Hans-Jürgen Bäumler

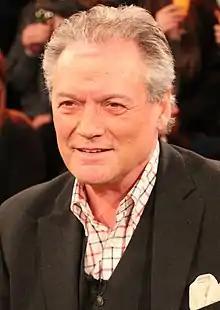
Bäumler in 2011

Hans-Jürgen Bäumler (born 28 January 1942) is a German former pair skater, actor, and Schlager singer.